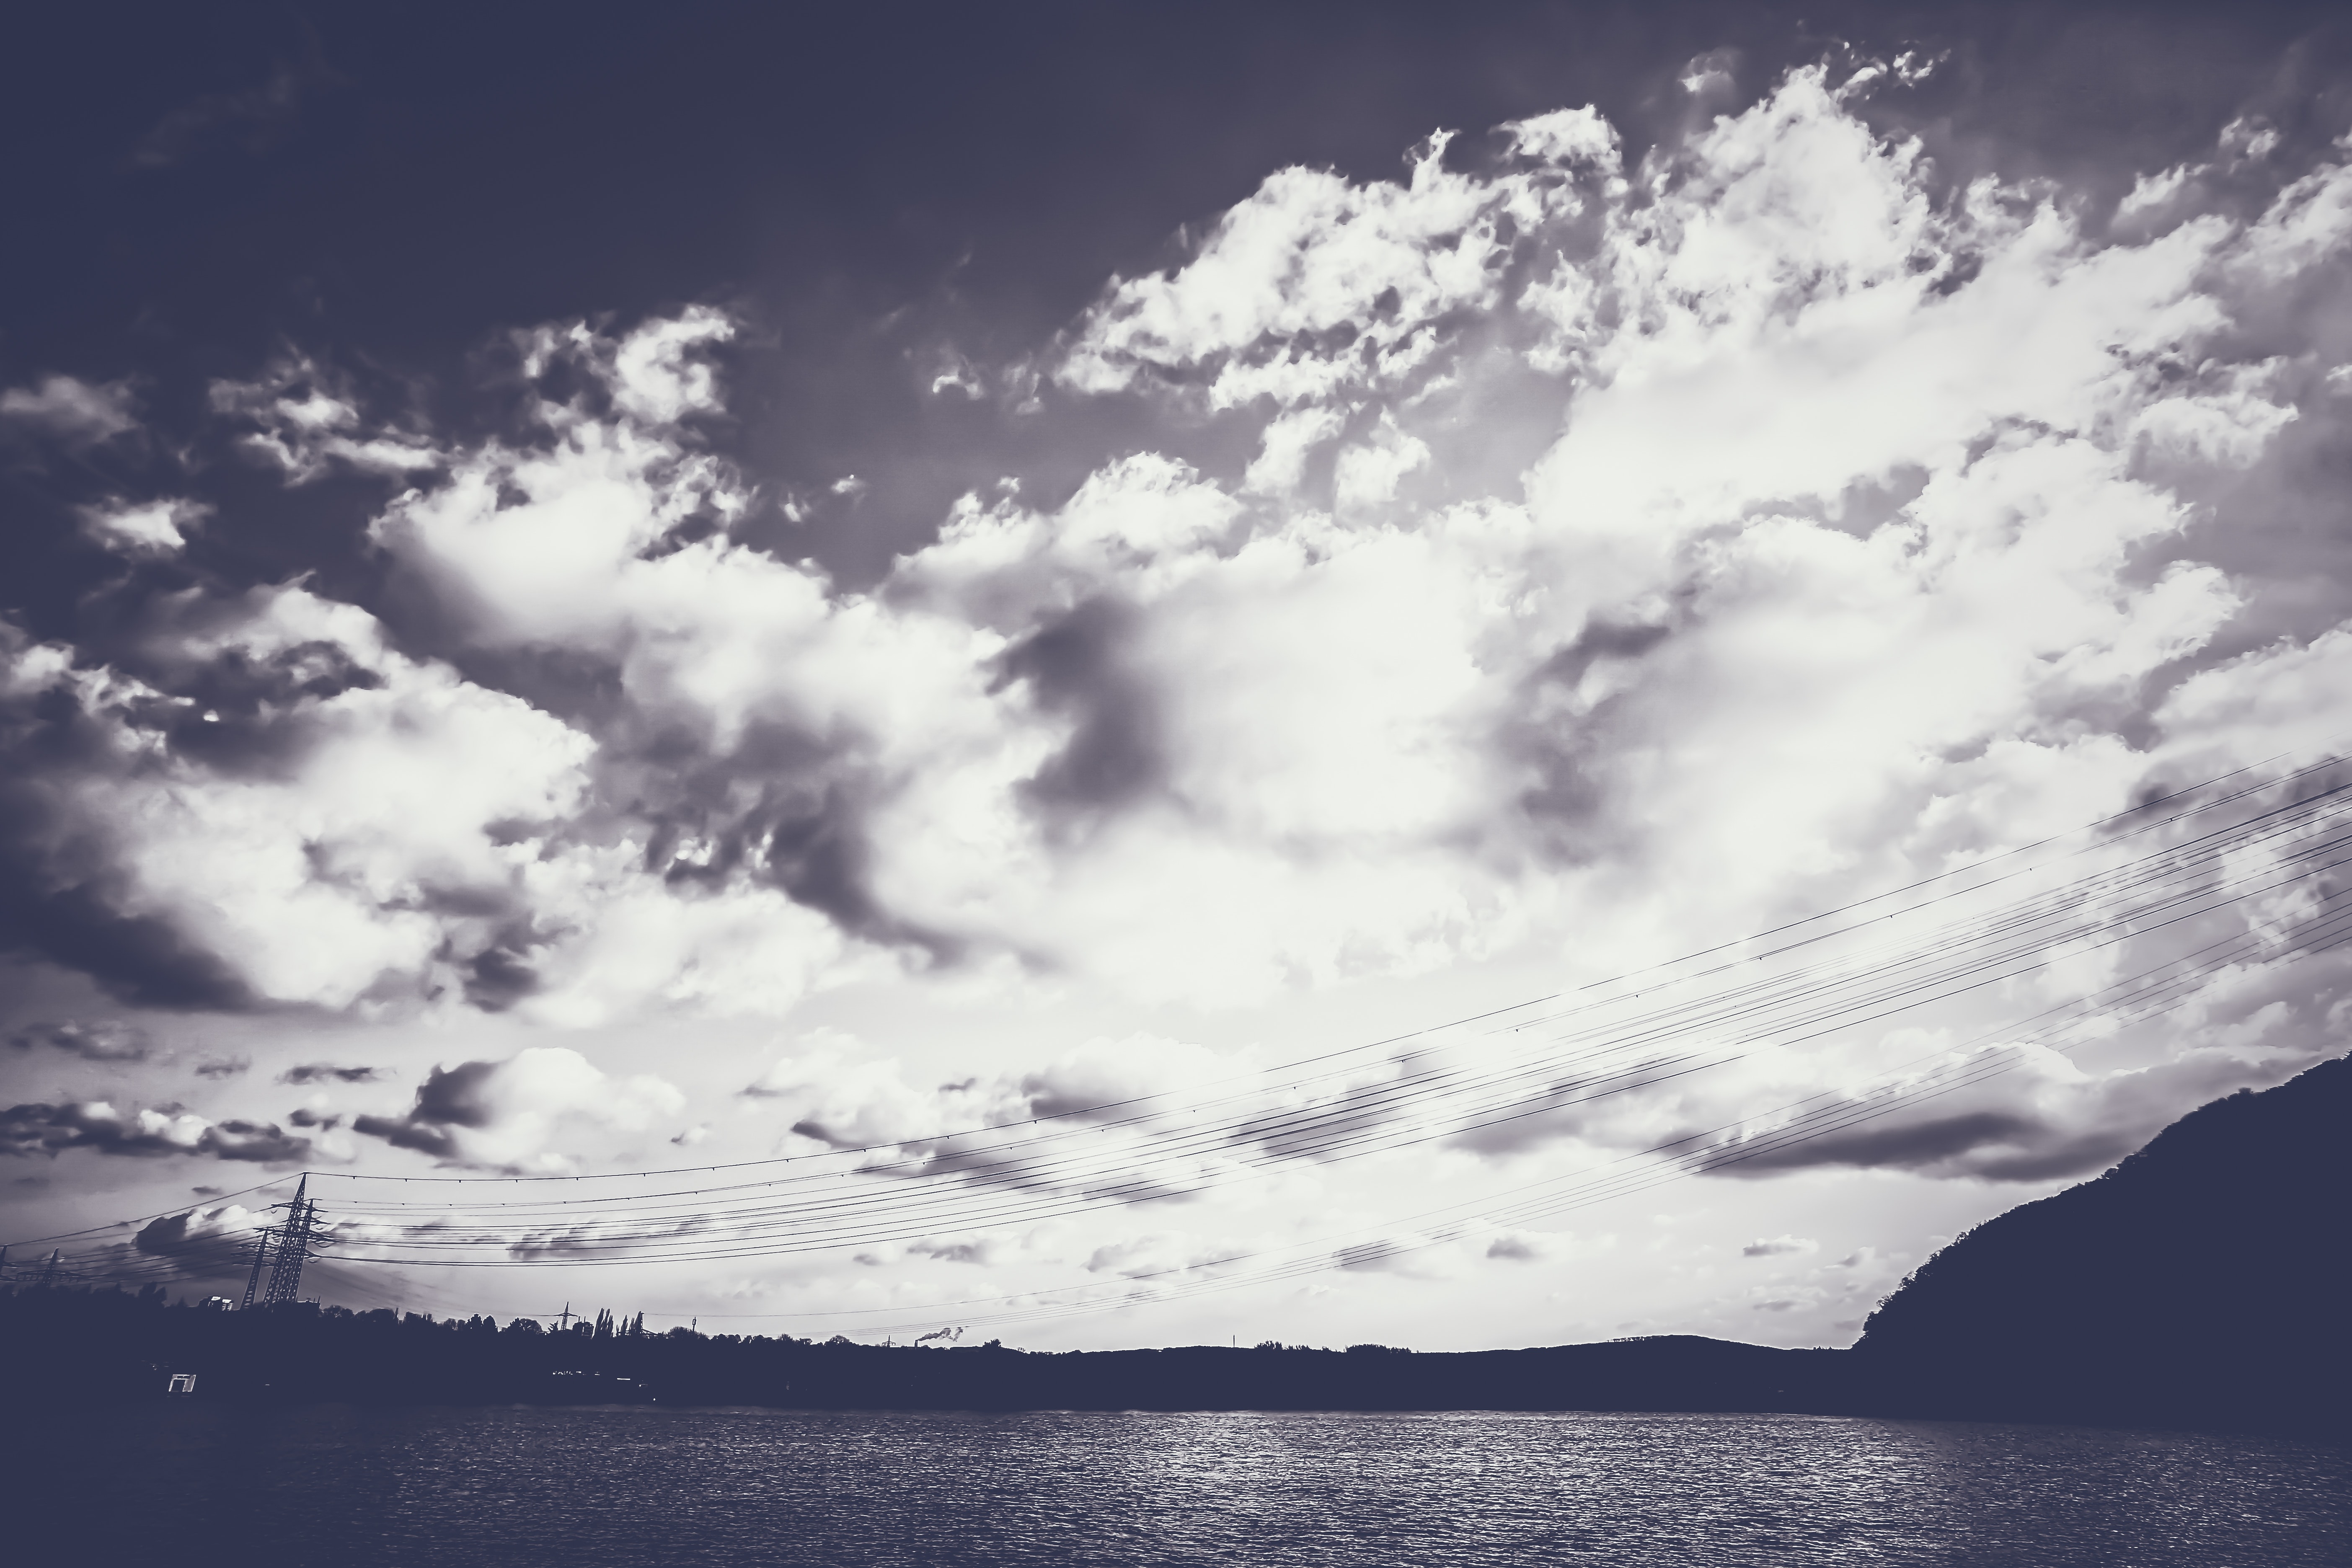
sky, cloud, white, water, daytime, black, horizon, sea, ocean, mountain, natural landscape, water resources, atmosphere, black and white, cumulus, wilderness, monochrome, meteorological phenomenon, calm, monochrome photography, morning, sound, sunlight, tree, photography, landscape, wind wave, coast, world, lake, vacation, reflection, style